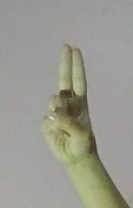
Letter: taa